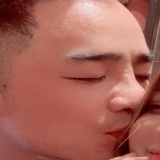
diễn viên Đỗ Duy Nam